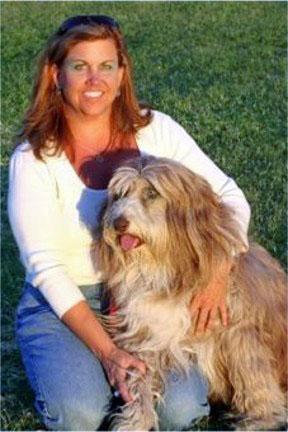
otterhound